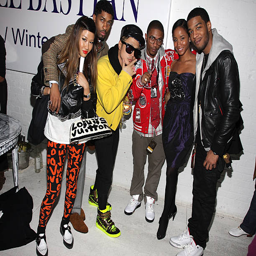
person , music video performer , person , person and artist attend the presentation during fall .